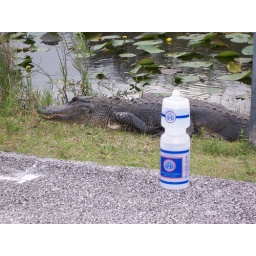
ATB water bottle by &amp;quot;LIVE&amp;quot; gator!